Swift Motor Company

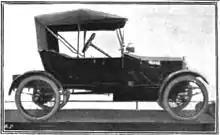
1912 Swift Cyclecar

The Swift cycle car at the 1912 Olympia Motor Cycle and Cycle Car Show was described as a true motor car on a small scale (but for the fact it was constructed of weldless steel tubing). The twin cylinder vertical water-cooled engine was said to resemble just two cylinders of the 13.9 hp Swift standard model, and with a bore of 75 mm and stroke of 110 mm, it had a capacity of 970 cc and rating of 7-horsepower. The gearbox operated by gated change offered three forward speeds and reverse.